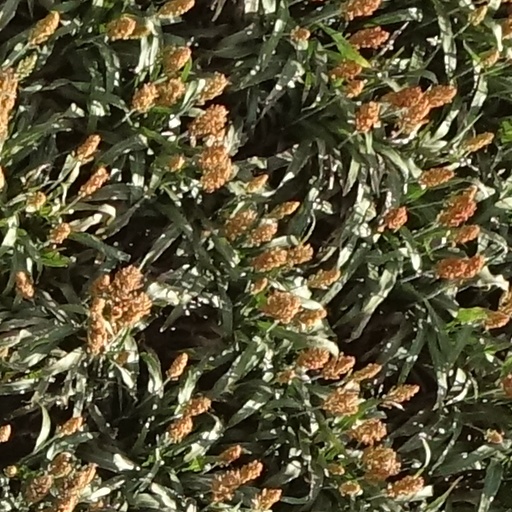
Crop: sorghum